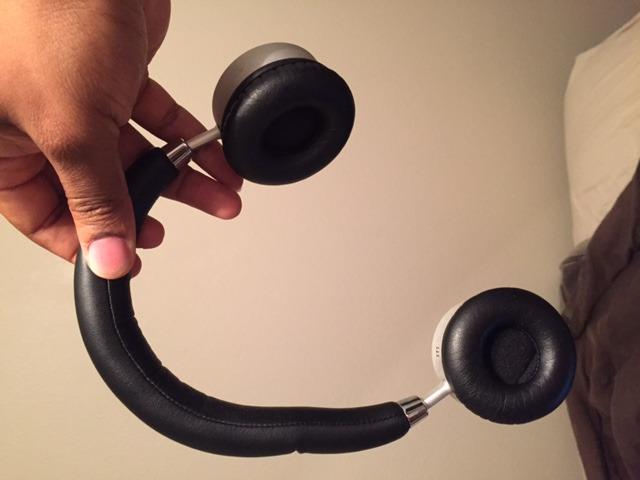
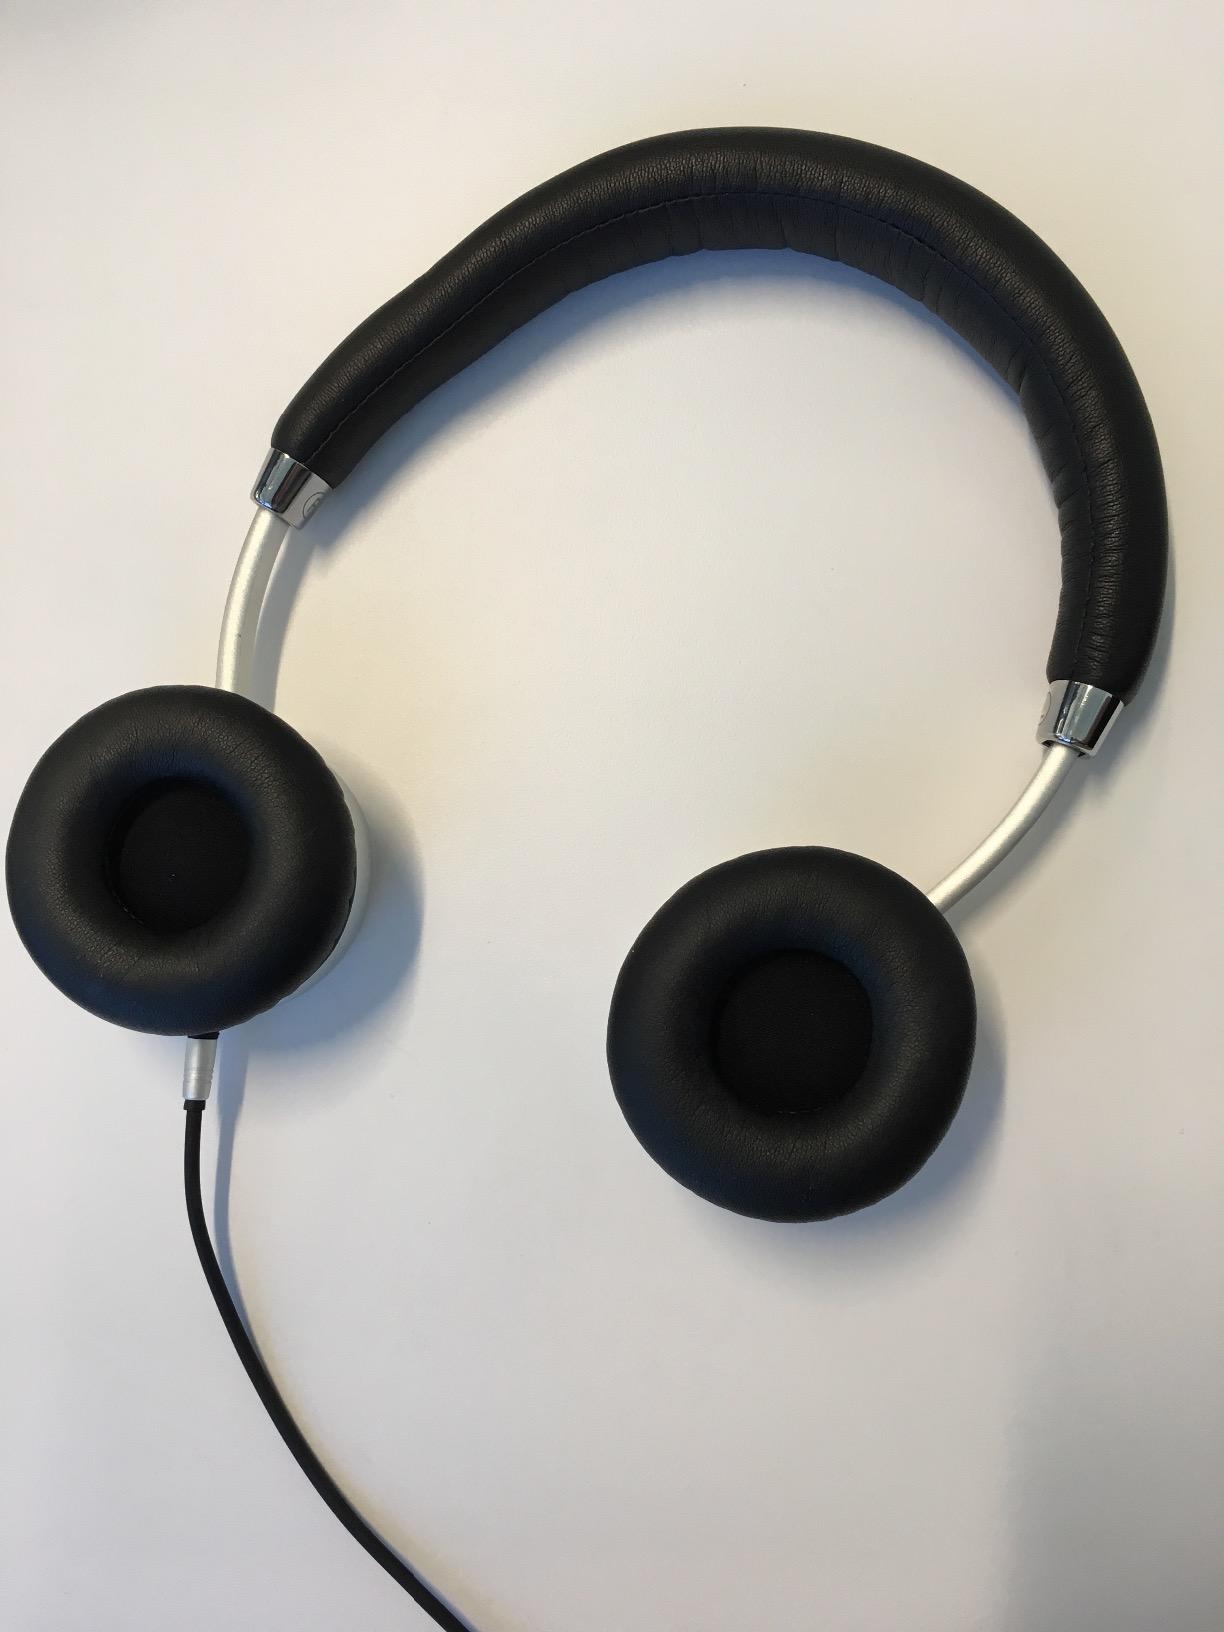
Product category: headphones
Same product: yes